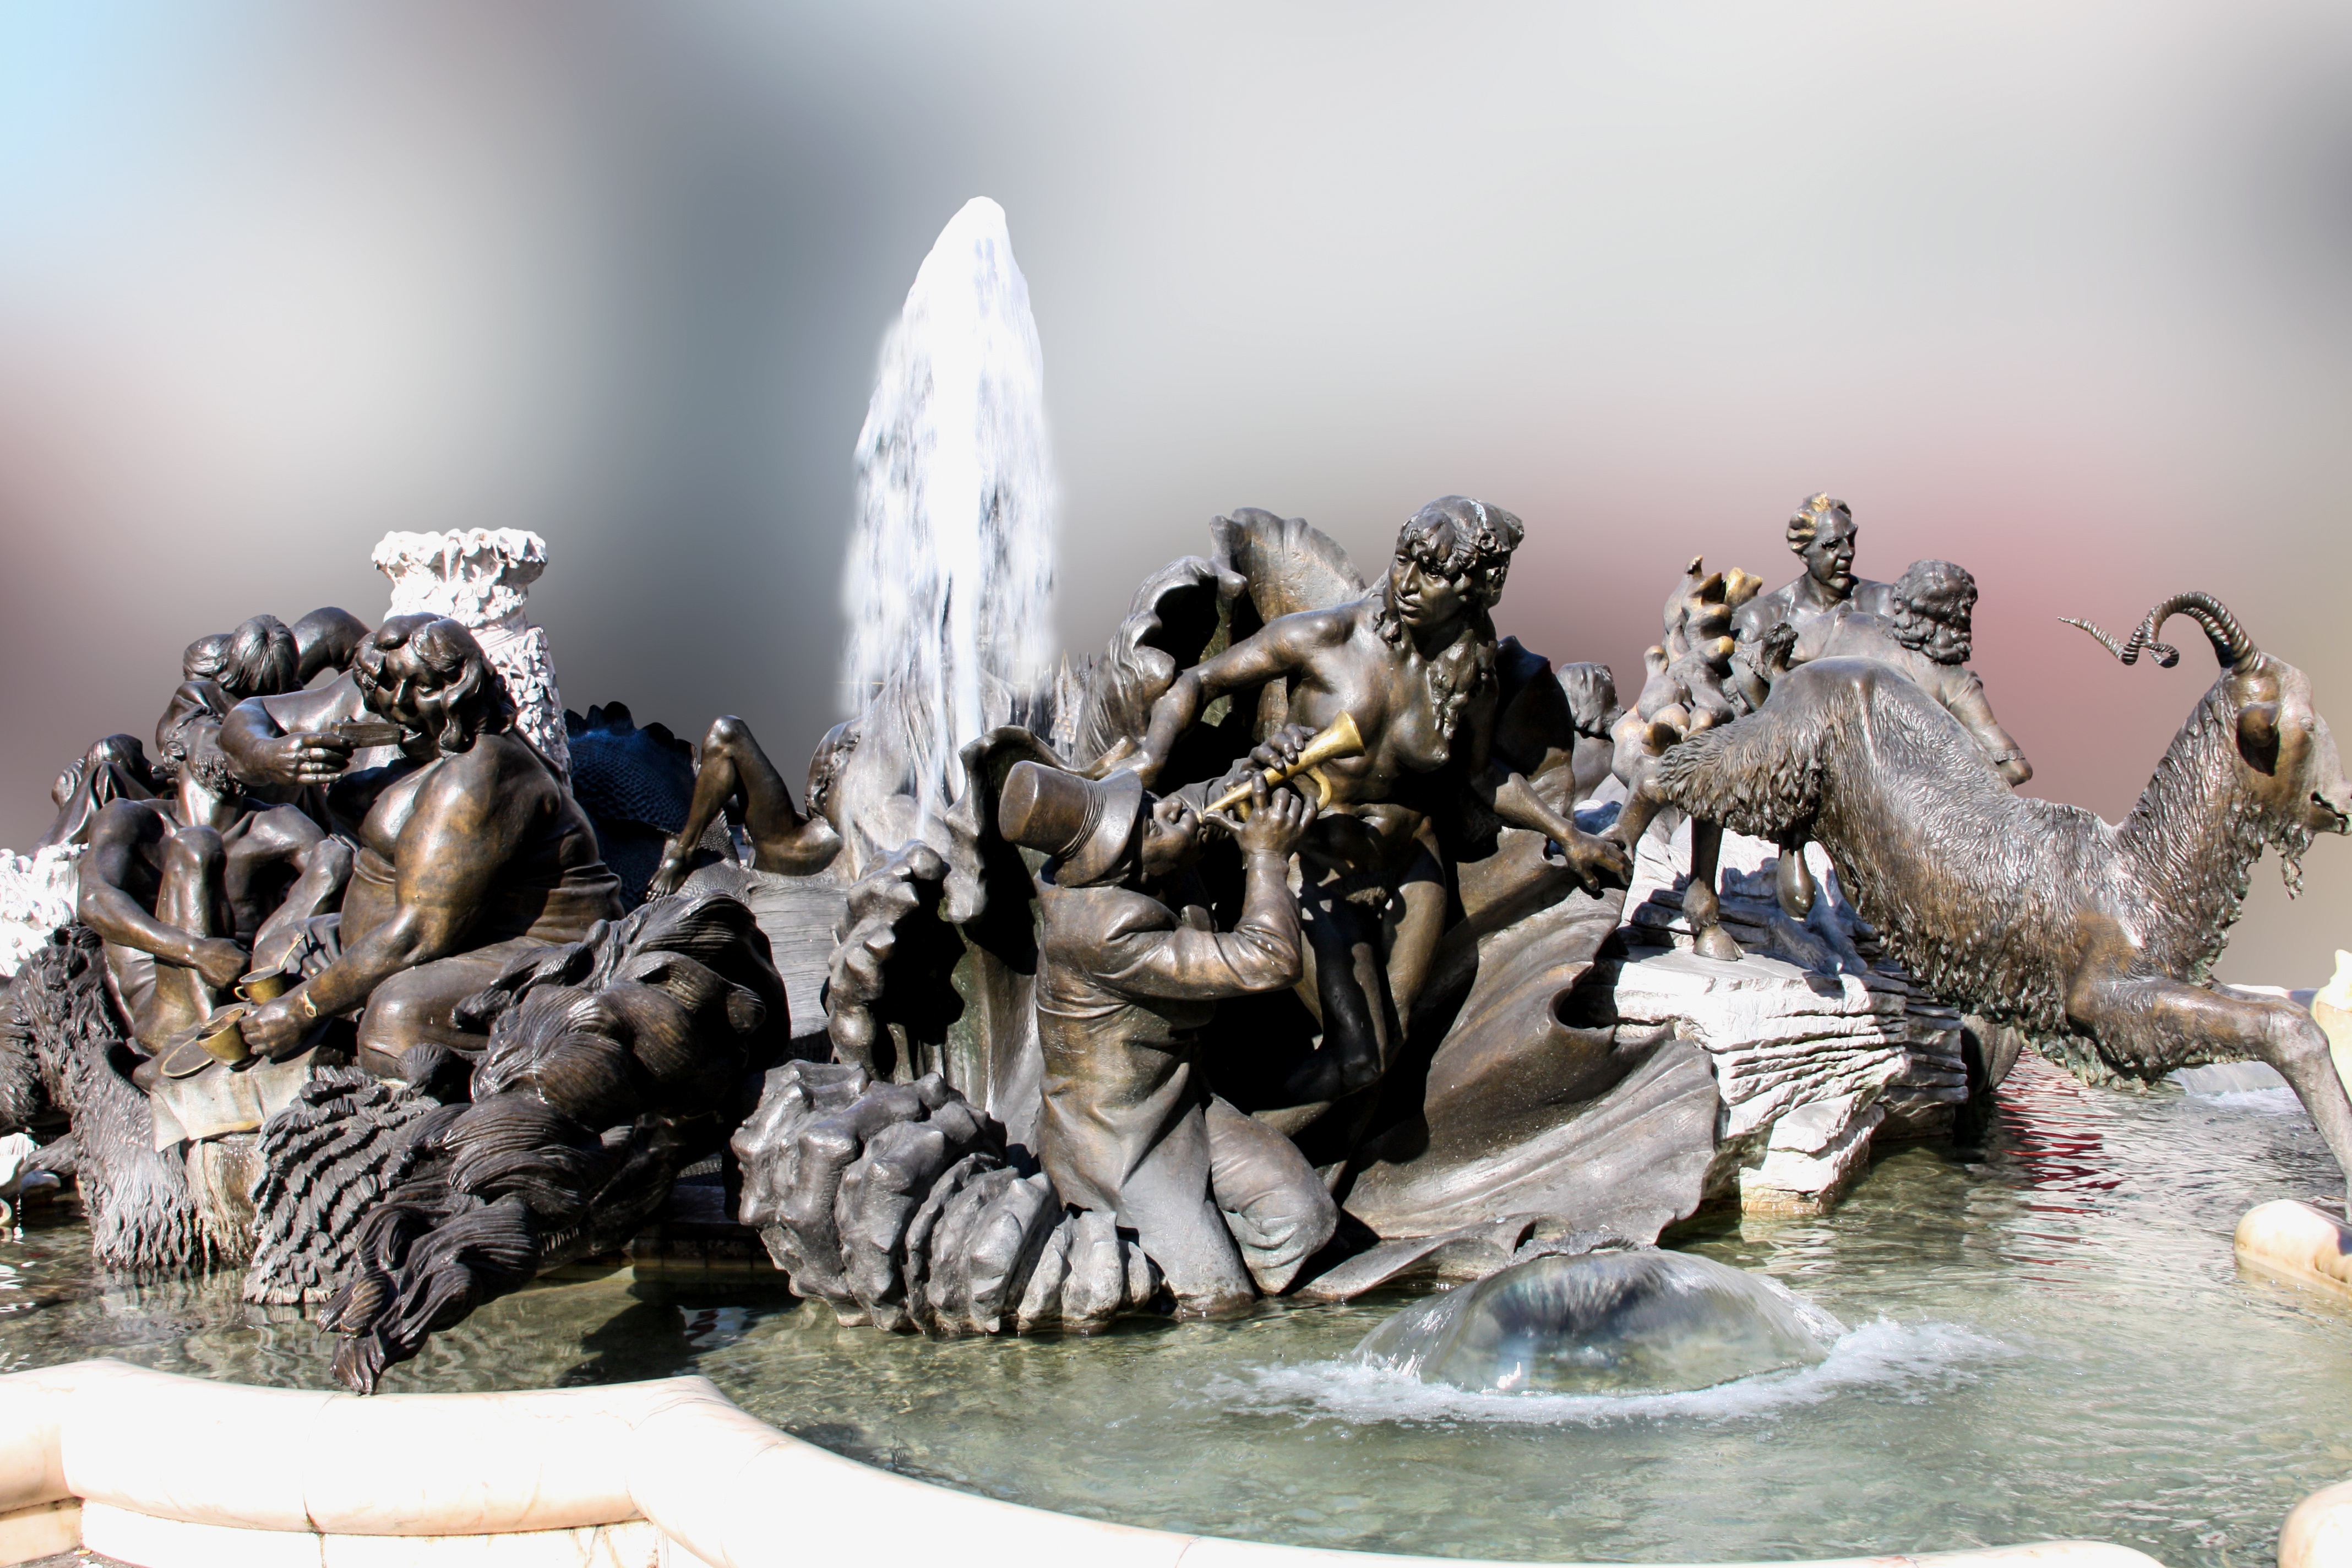
monument, statue, metal, artwork, sculpture, art, fountain, figures, water feature, nuremberg, mythology, before carousel